SDS-PAGE

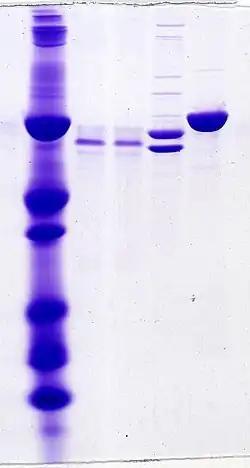
Coomassie-stained 10% Tris/Tricine gel. In the left lane, a molecular weight size marker was used to estimate the size (from top to bottom: 66, 45, 35, 24, 18 and 9 kDa). In the remaining lanes purified yeast proteins were separated.

At the end of the electrophoretic separation, all proteins are sorted by size and can then be analyzed by other methods, e. g. protein staining such as Coomassie staining (most common and easy to use), silver staining (highest sensitivity), stains all staining, Amido black 10B staining, Fast green FCF staining, fluorescent stains such as epicocconone stain and SYPRO orange stain, and immunological detection such as the Western Blot. The fluorescent dyes have a comparatively higher linearity between protein quantity and color intensity of about three orders of magnitude above the detection limit (the quantity of protein that can be estimated by color intensity). When using the fluorescent protein dye trichloroethanol, a subsequent protein staining is omitted if it was added to the gel solution and the gel was irradiated with UV light after electrophoresis.